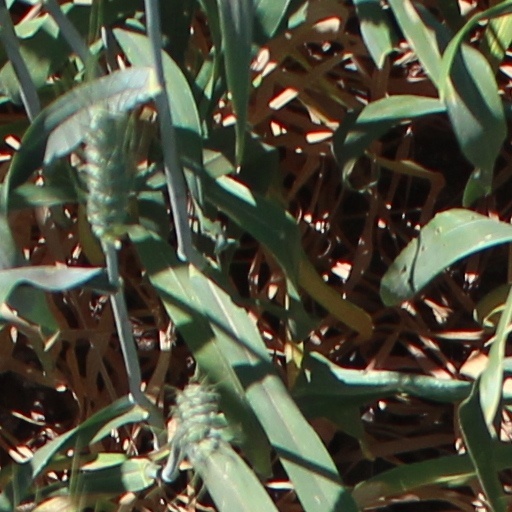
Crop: wheat